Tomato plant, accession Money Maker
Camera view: vertical (180 deg); turntable rotation: 180 degrees
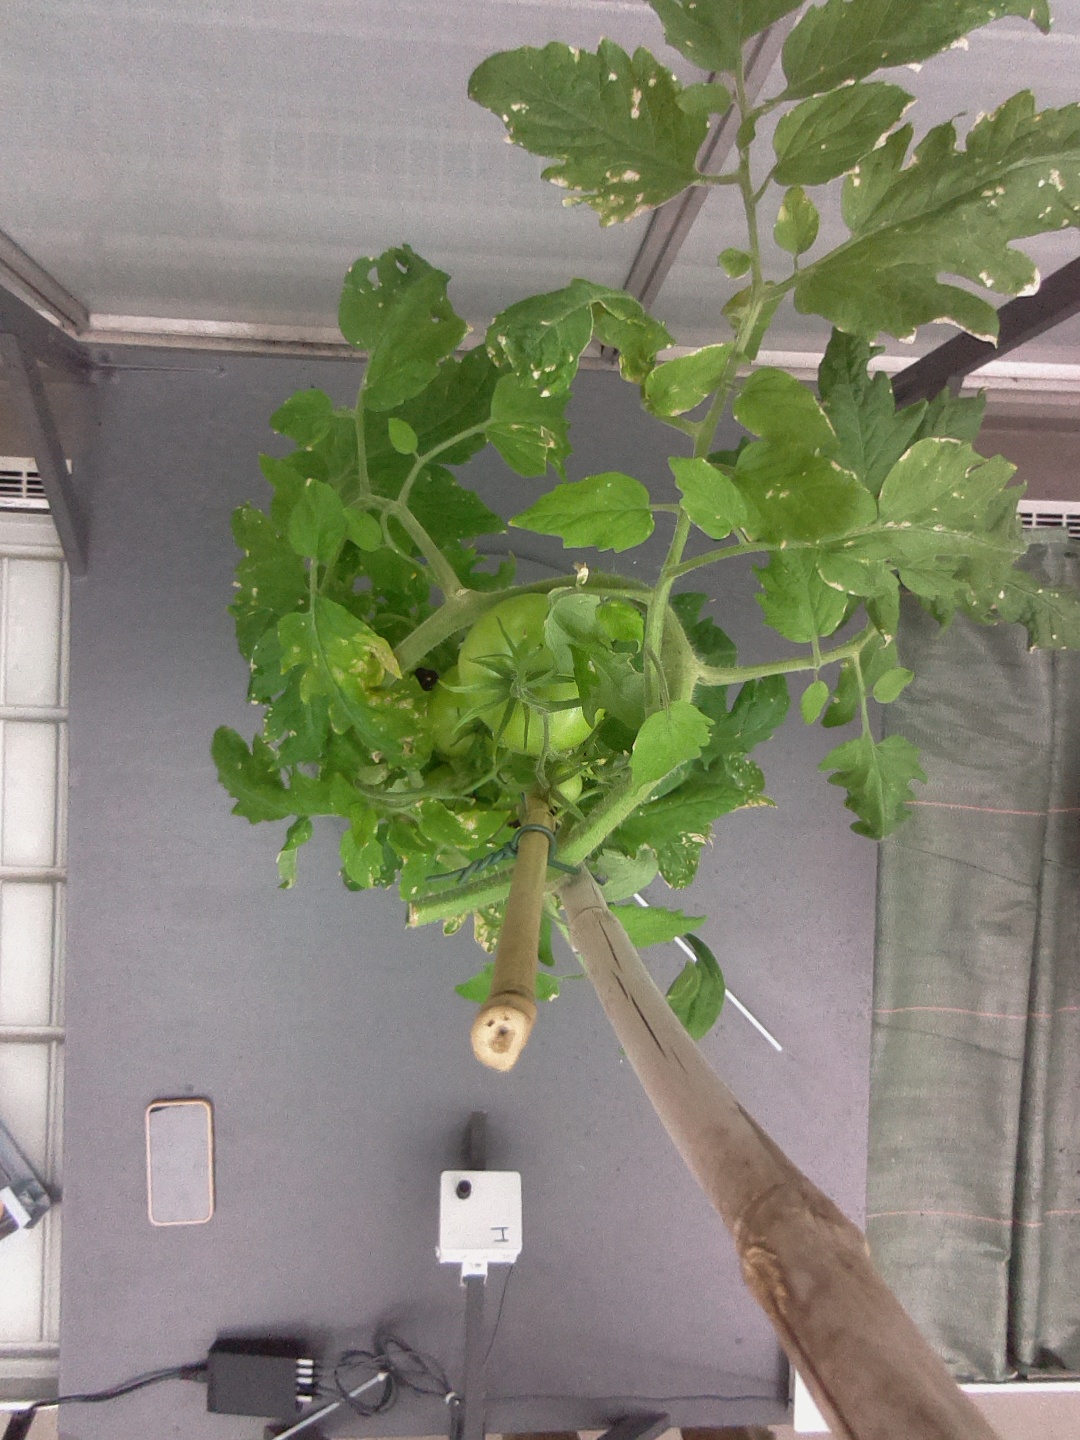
BBCH growth stage 79: 90% -100% of final fruit size